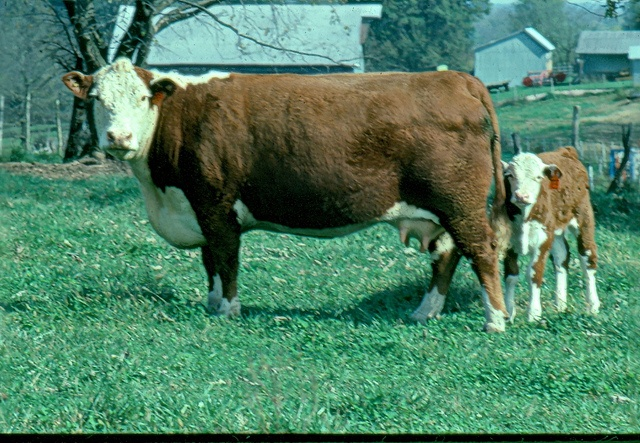
A picture of a mother cow and her baby cow on a farm.
A cow and calf in a grassy field.
A brown and white cow with her calf in a farm pasture.
Mama cow and her baby look at the photographer
A large cow standing with a small calf.